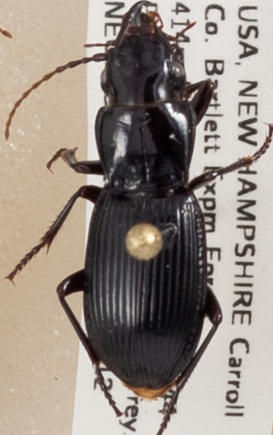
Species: Pterostichus rostratus
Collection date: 2019-06-12
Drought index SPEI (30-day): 0.534
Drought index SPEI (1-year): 1.28
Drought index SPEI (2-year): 1.01